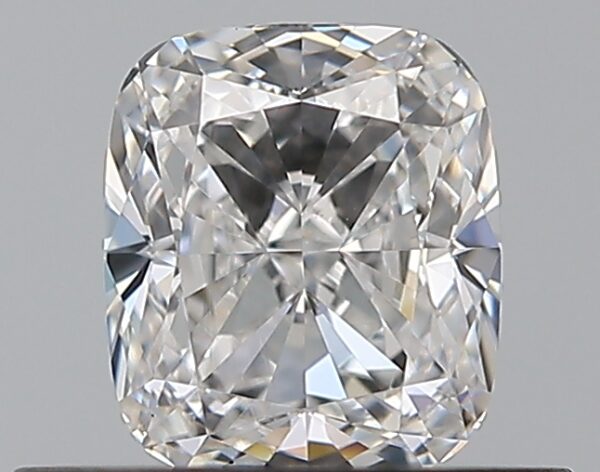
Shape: cushion
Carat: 0.51
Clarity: VS1
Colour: E
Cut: EX
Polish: EX
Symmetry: EX
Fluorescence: F
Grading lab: GIA
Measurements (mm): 4.82 x 4.18 x 2.84